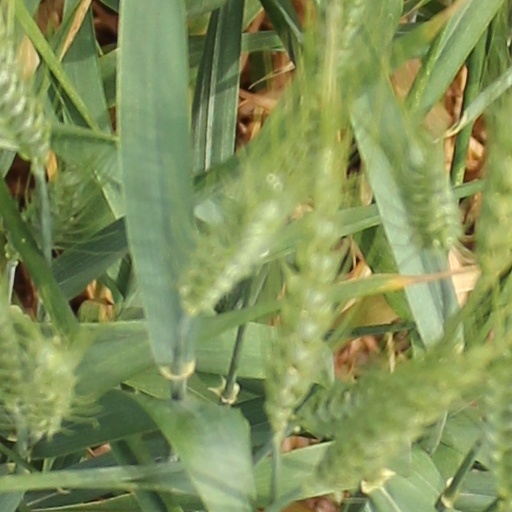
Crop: wheat